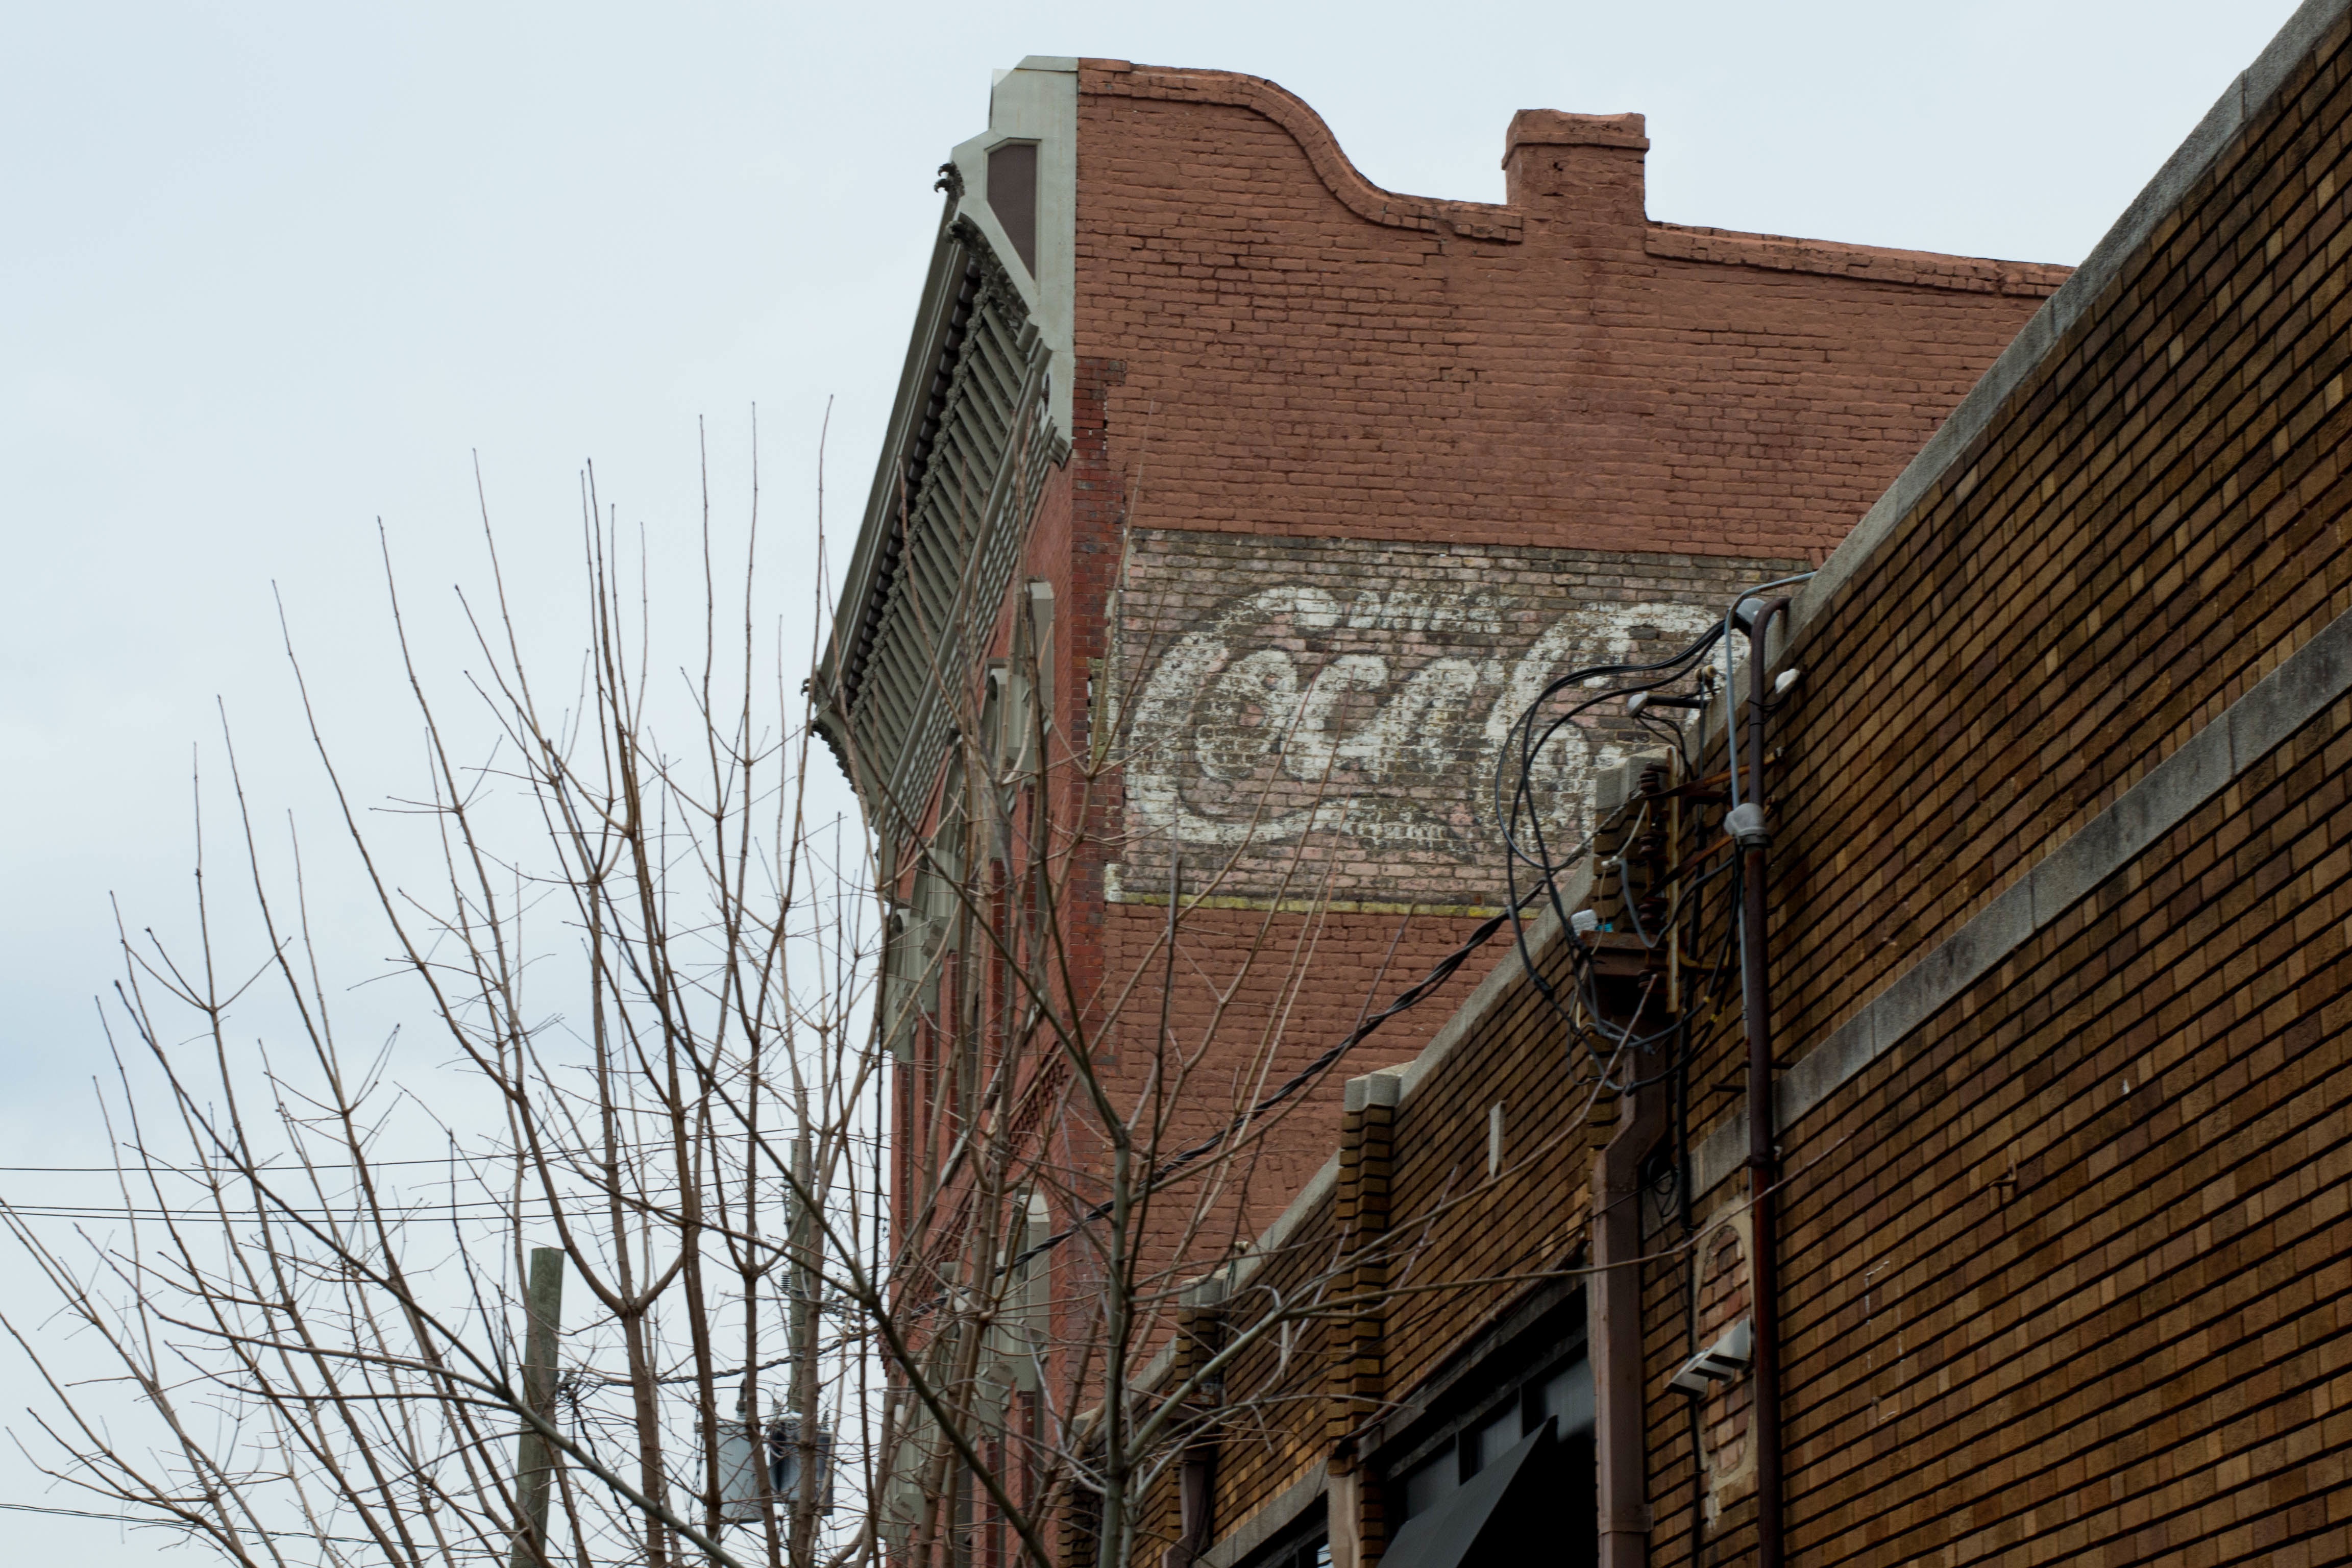
snow, winter, architecture, wood, house, roof, wall, downtown, facade, brick, neighbourhood, urban area